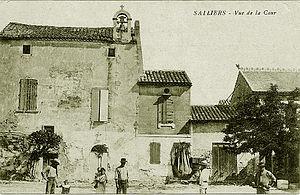
Vieille église de la Commanderie templière et hospitalière de Saliers, hameau d'Arles
Saliers est un village d'environ 350 habitants situé au nord-ouest de la Camargue sur la commune d’Arles.
Le grand prieuré de Saint-Gilles était un prieuré de l'ordre de Saint-Jean de Jérusalem. Il s'agissait de l'un des deux grands prieurés de la langue de Provence avec le grand prieuré de Toulouse.